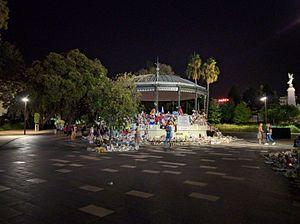
Mémorial du 14 juillet 2016 à Nice.